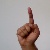
The image shows a hand gesture representing the letter 'D' in Indian Sign Language.